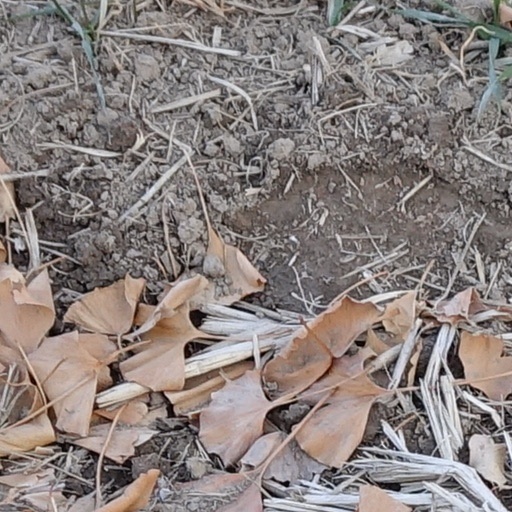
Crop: wheat